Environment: real
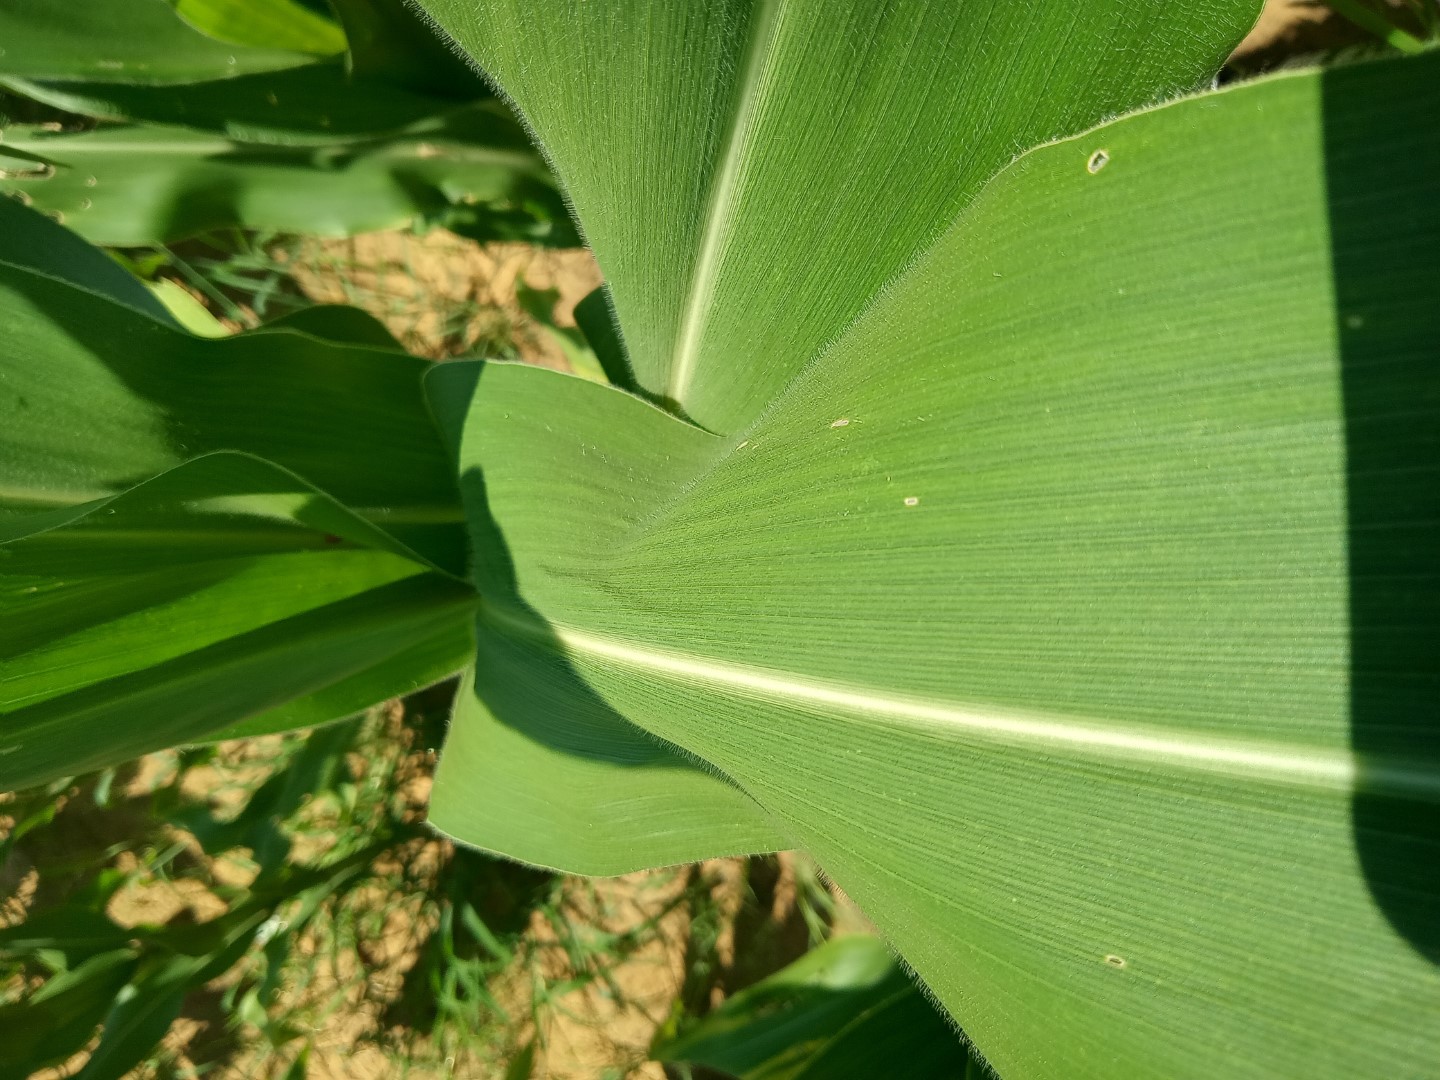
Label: healthy